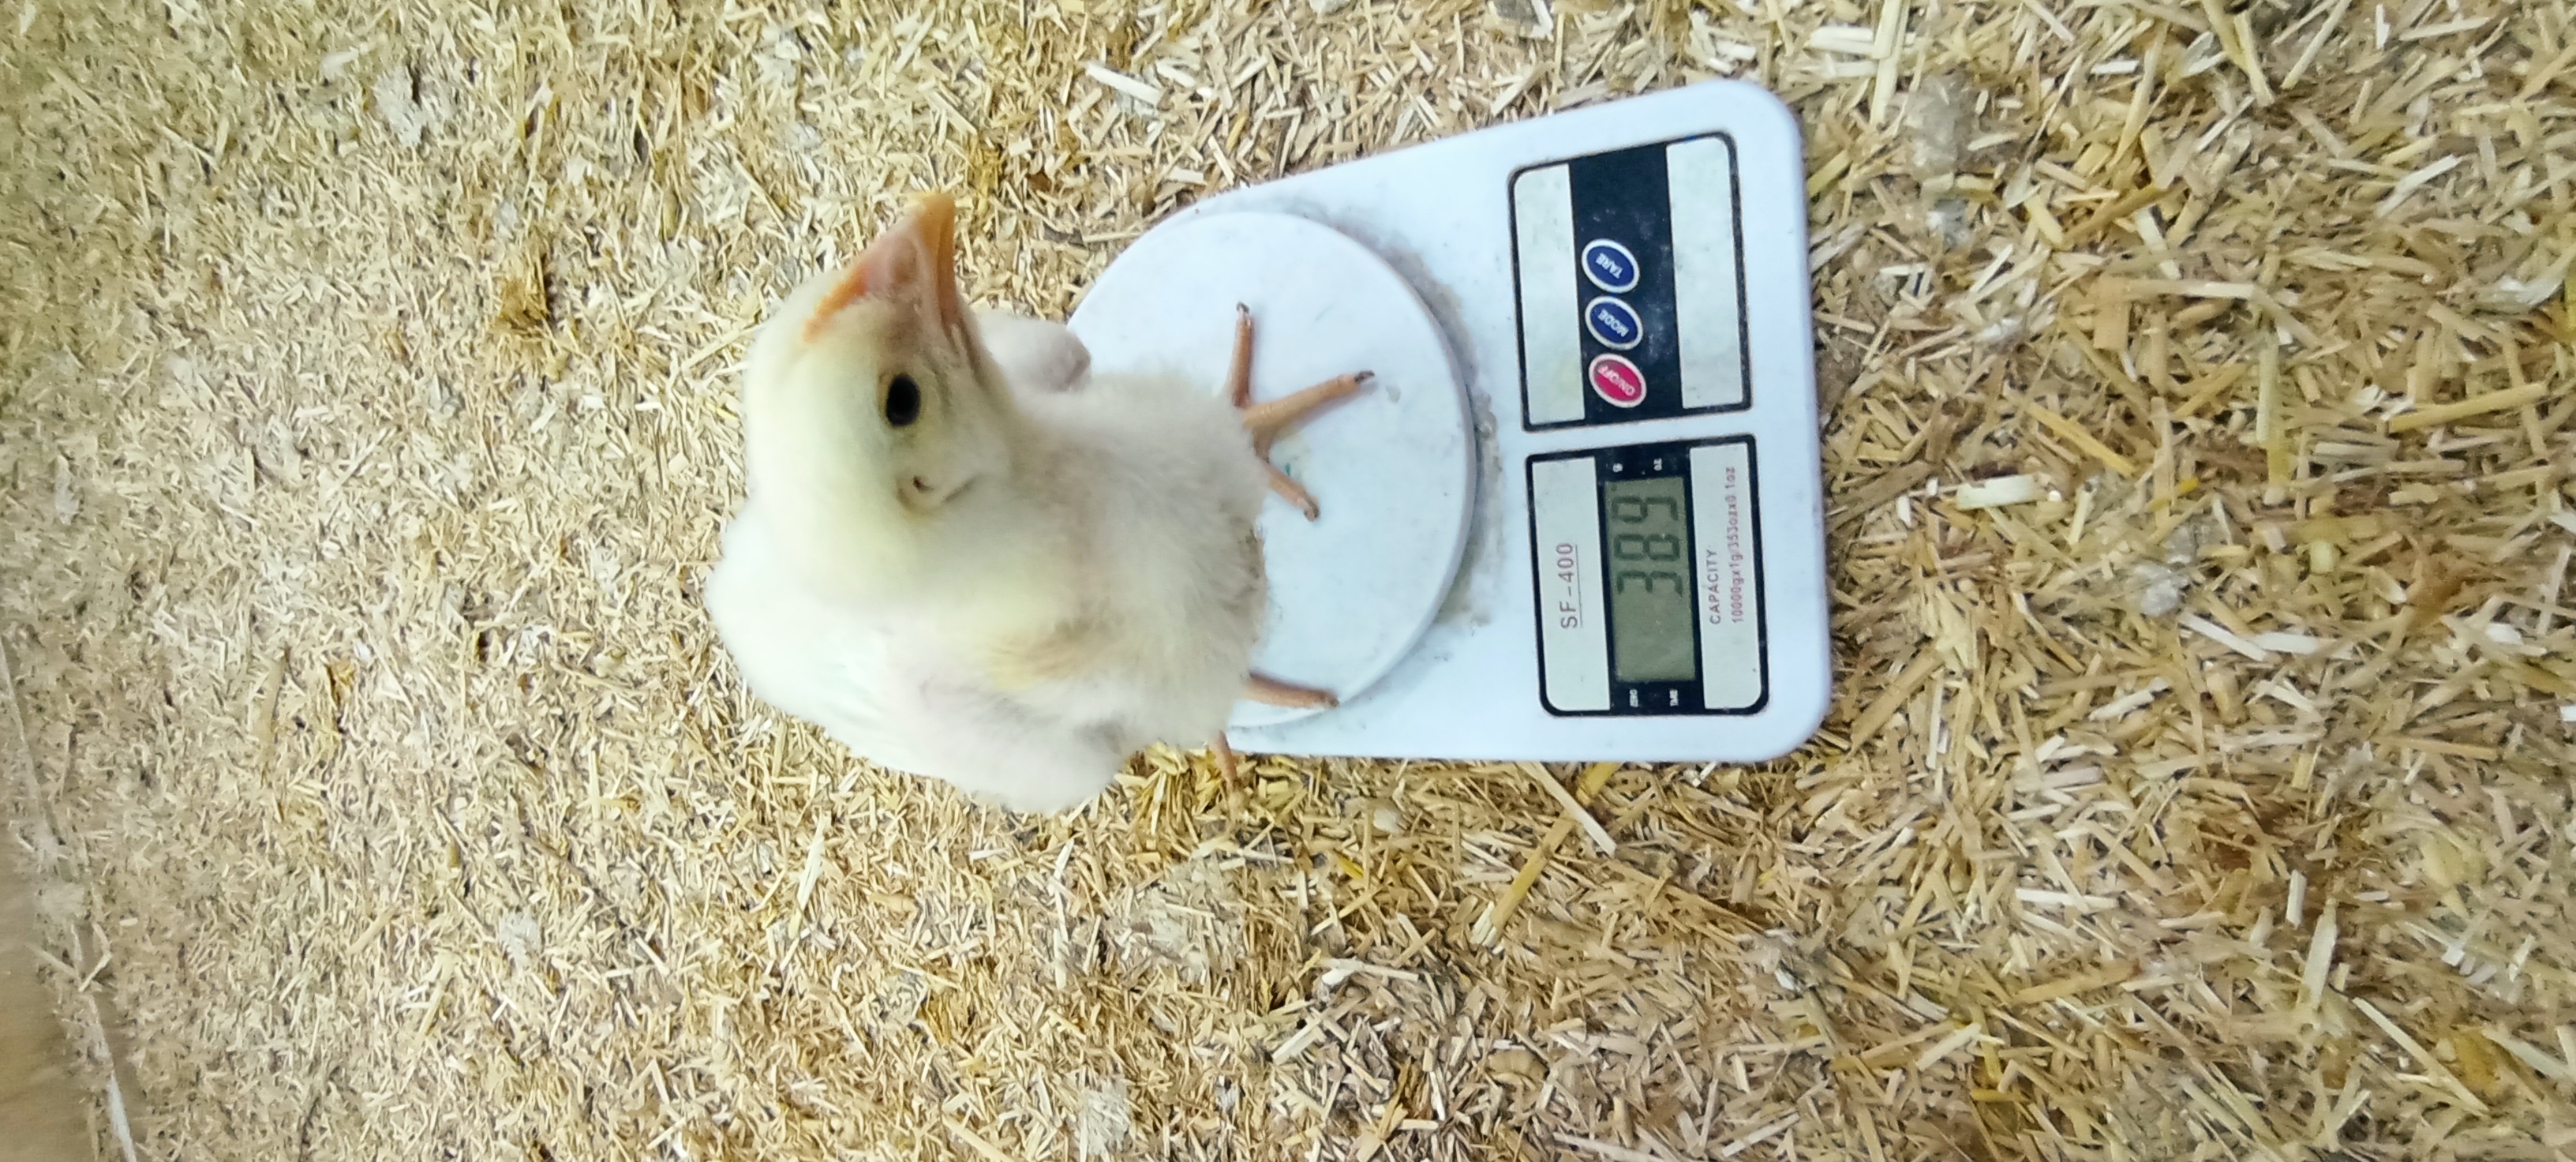
Weight: 389 g